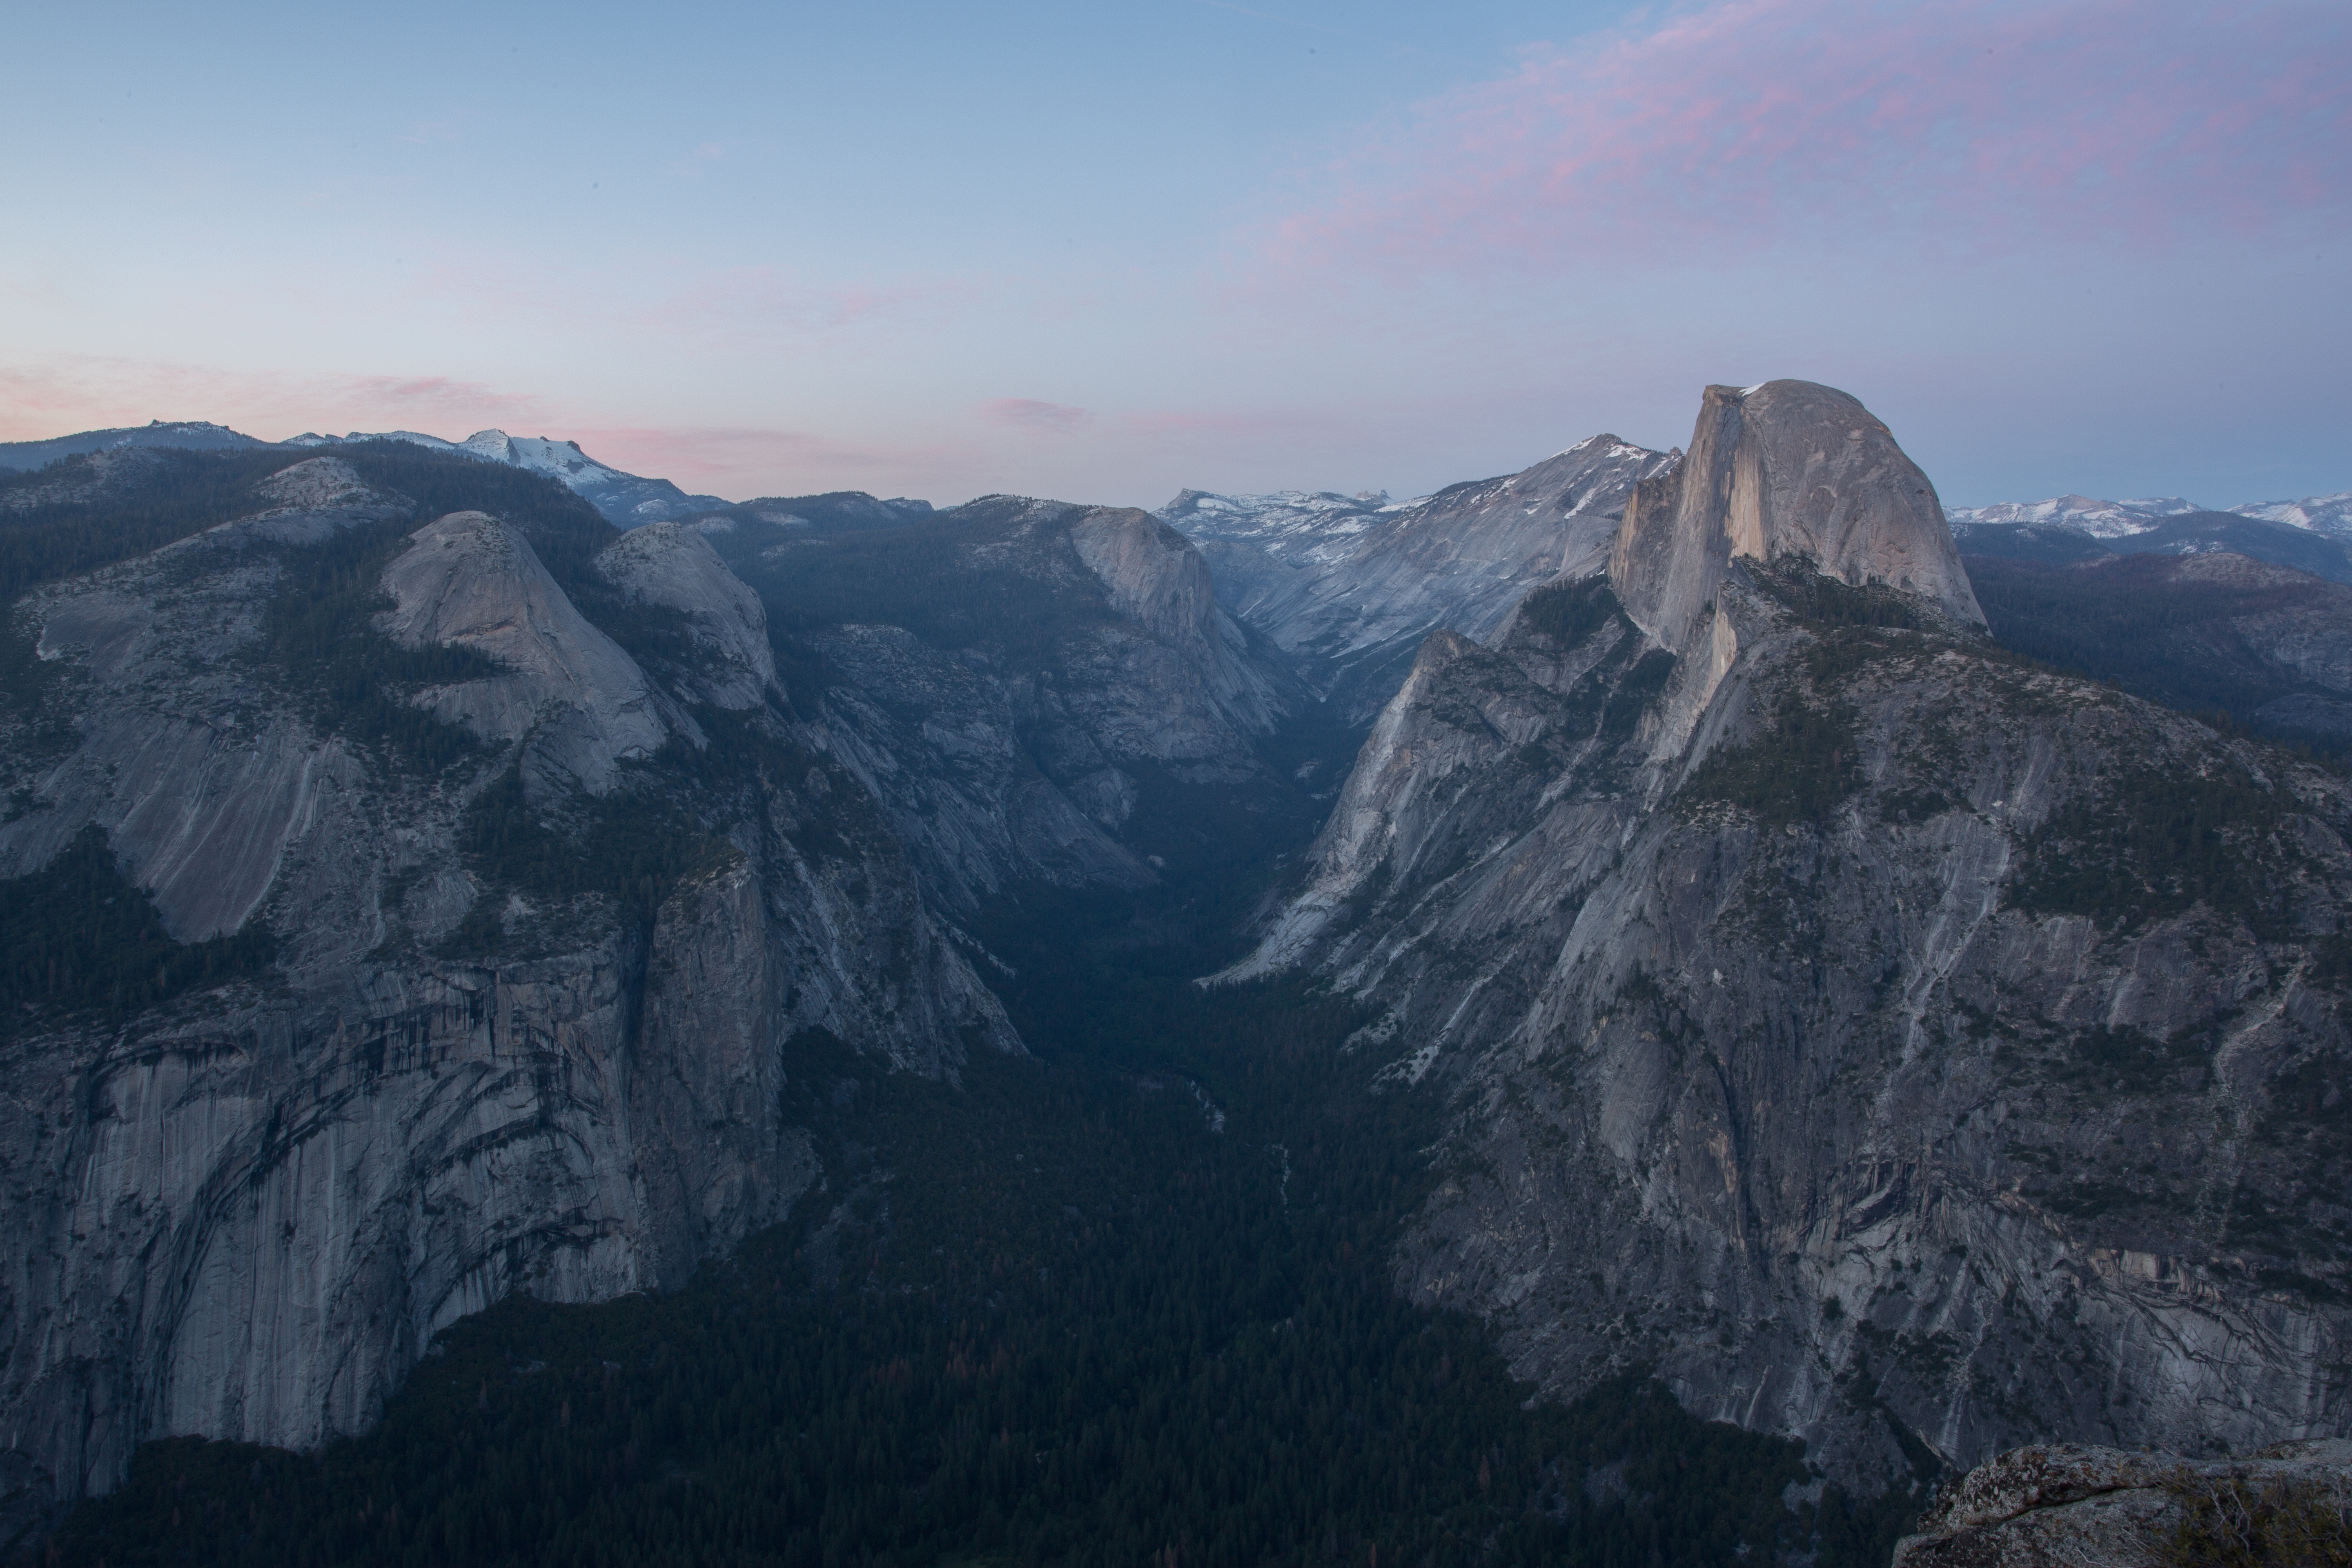
landscape, nature, wilderness, mountain, snow, adventure, mountain range, terrain, national park, ridge, summit, alps, plateau, cirque, landform, mountain pass, geographical feature, mountainous landforms